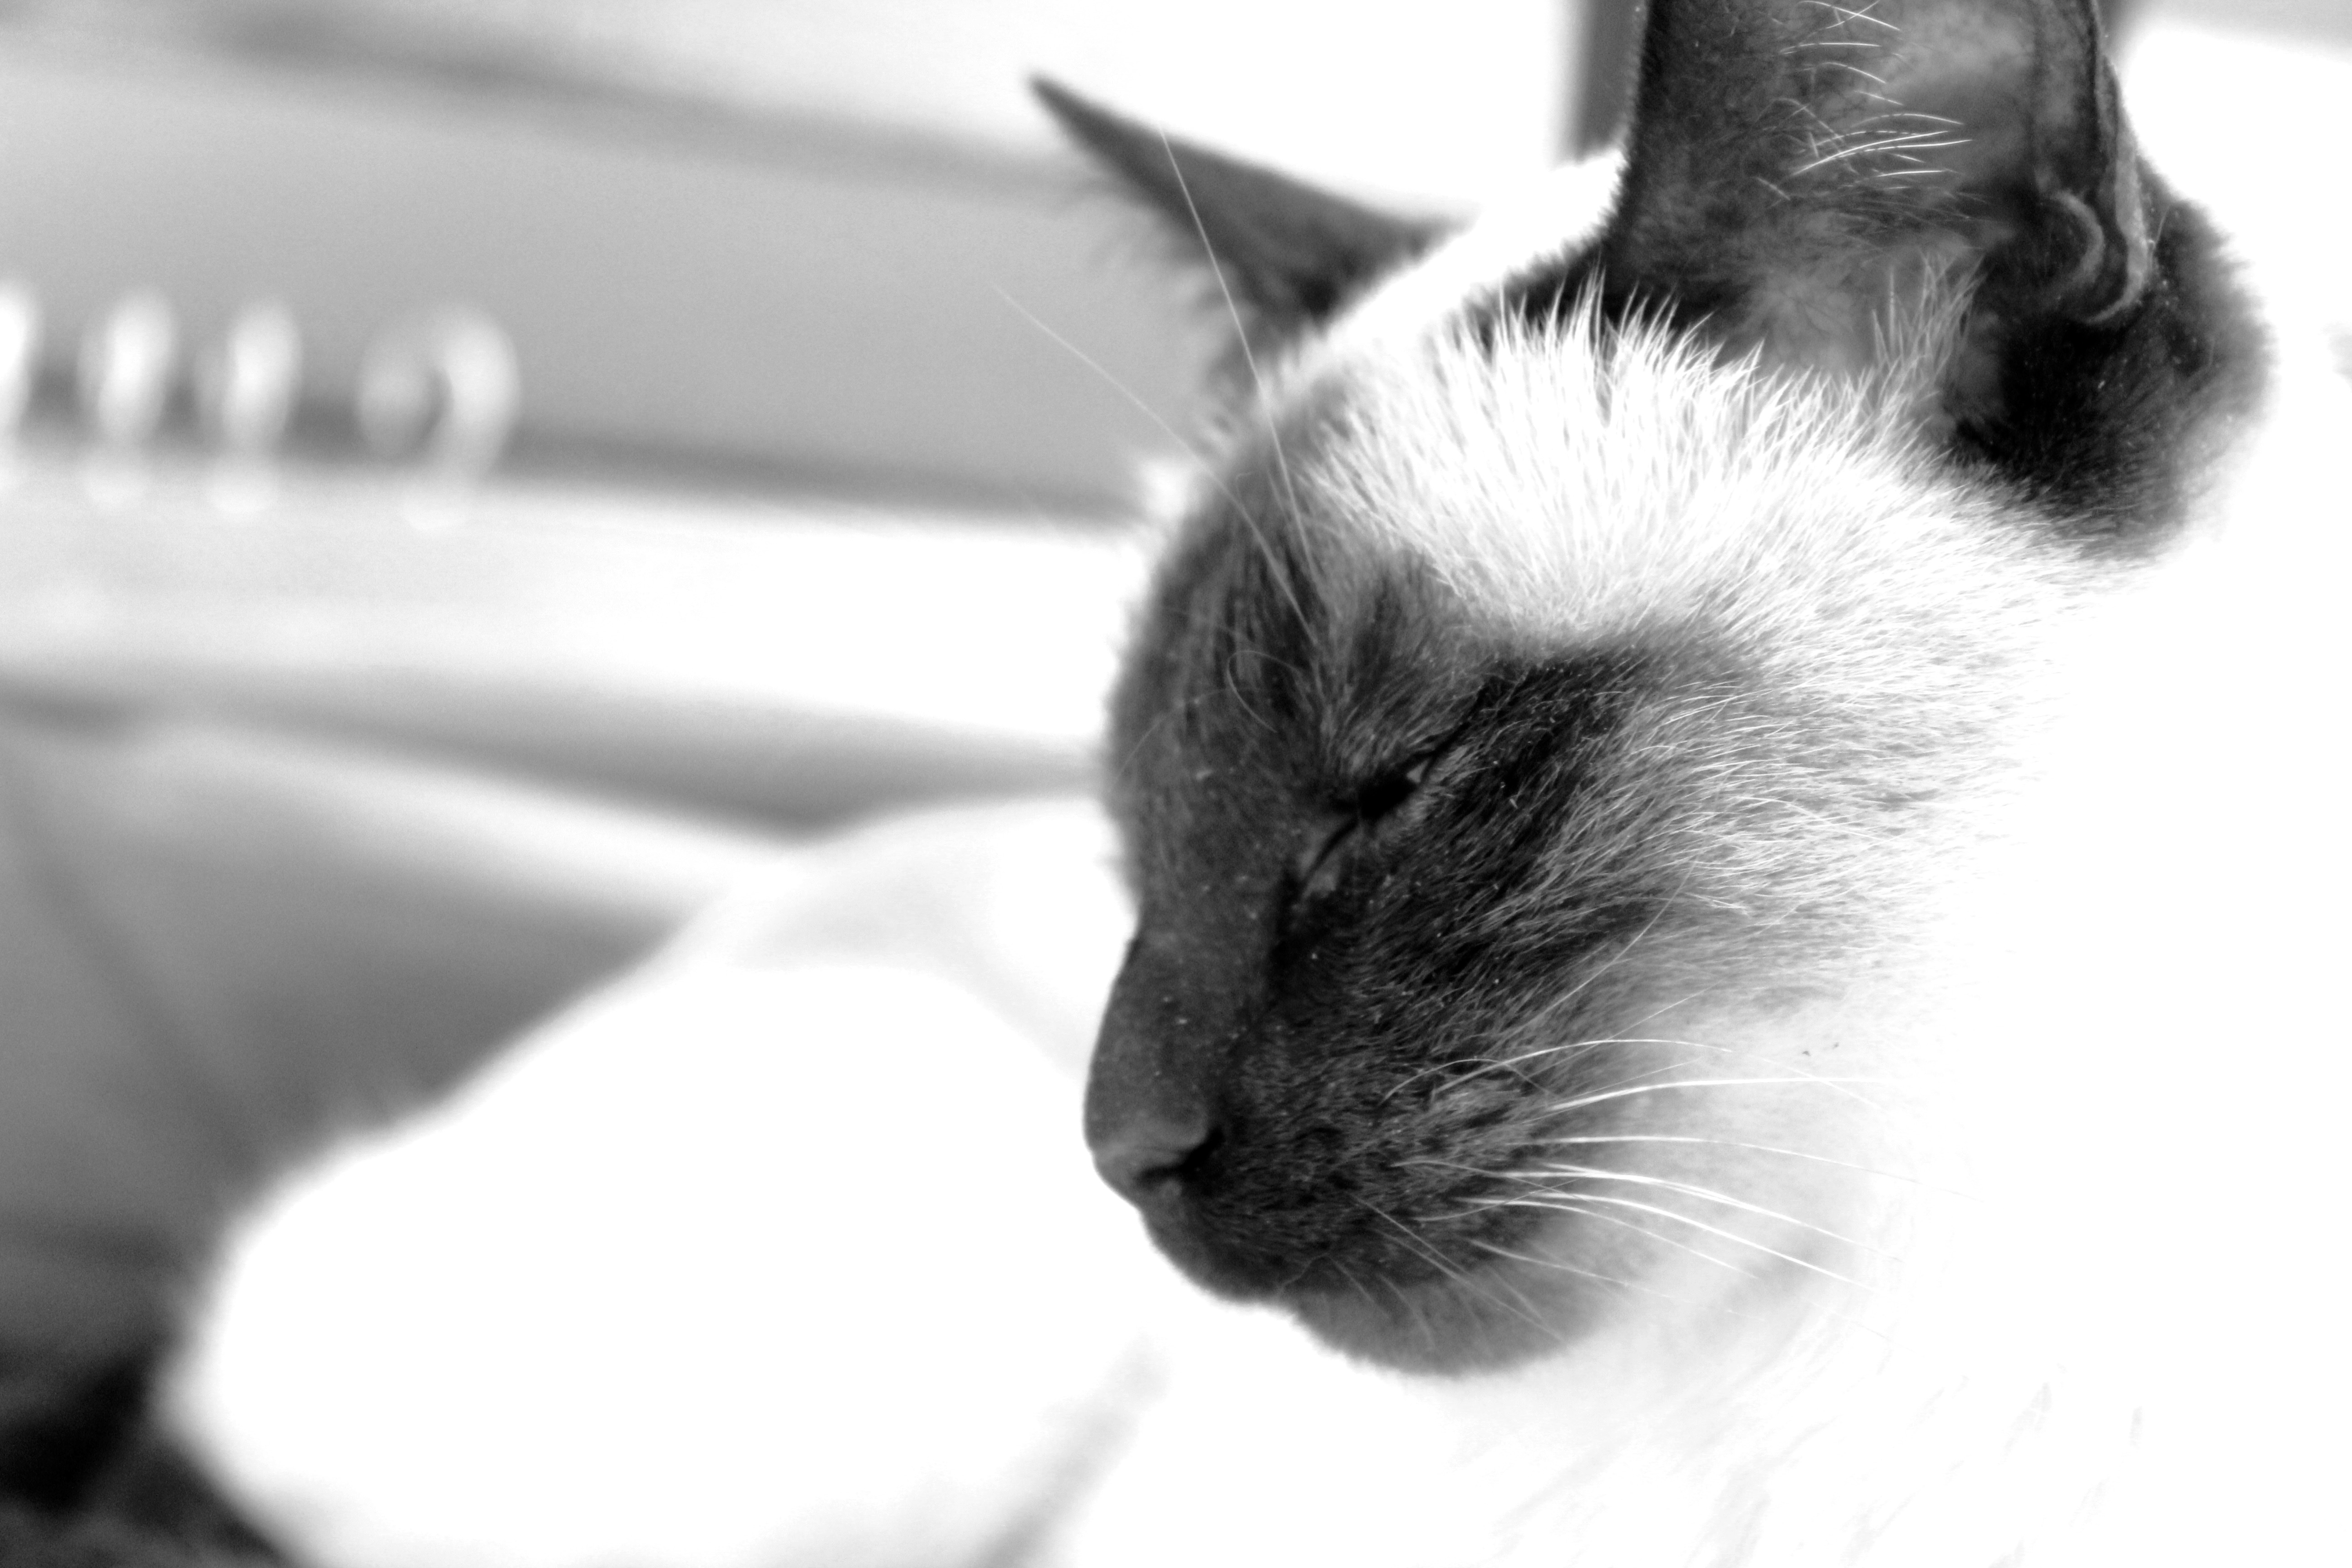
black and white, white, kitten, cat, mammal, black, monochrome, nose, whiskers, vertebrate, siamese, monochrome photography, small to medium sized cats, cat like mammal